Reniel Hugo

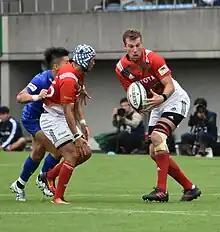
Hugo in 2018

Daniel Pieter "Reniel" Hugo (born 19 July 1990) is a South African professional rugby union player for Sharks (Currie Cup) in the Currie Cup in South Africa. He mainly plays as a lock, but can also play as a loose forward and flanker.